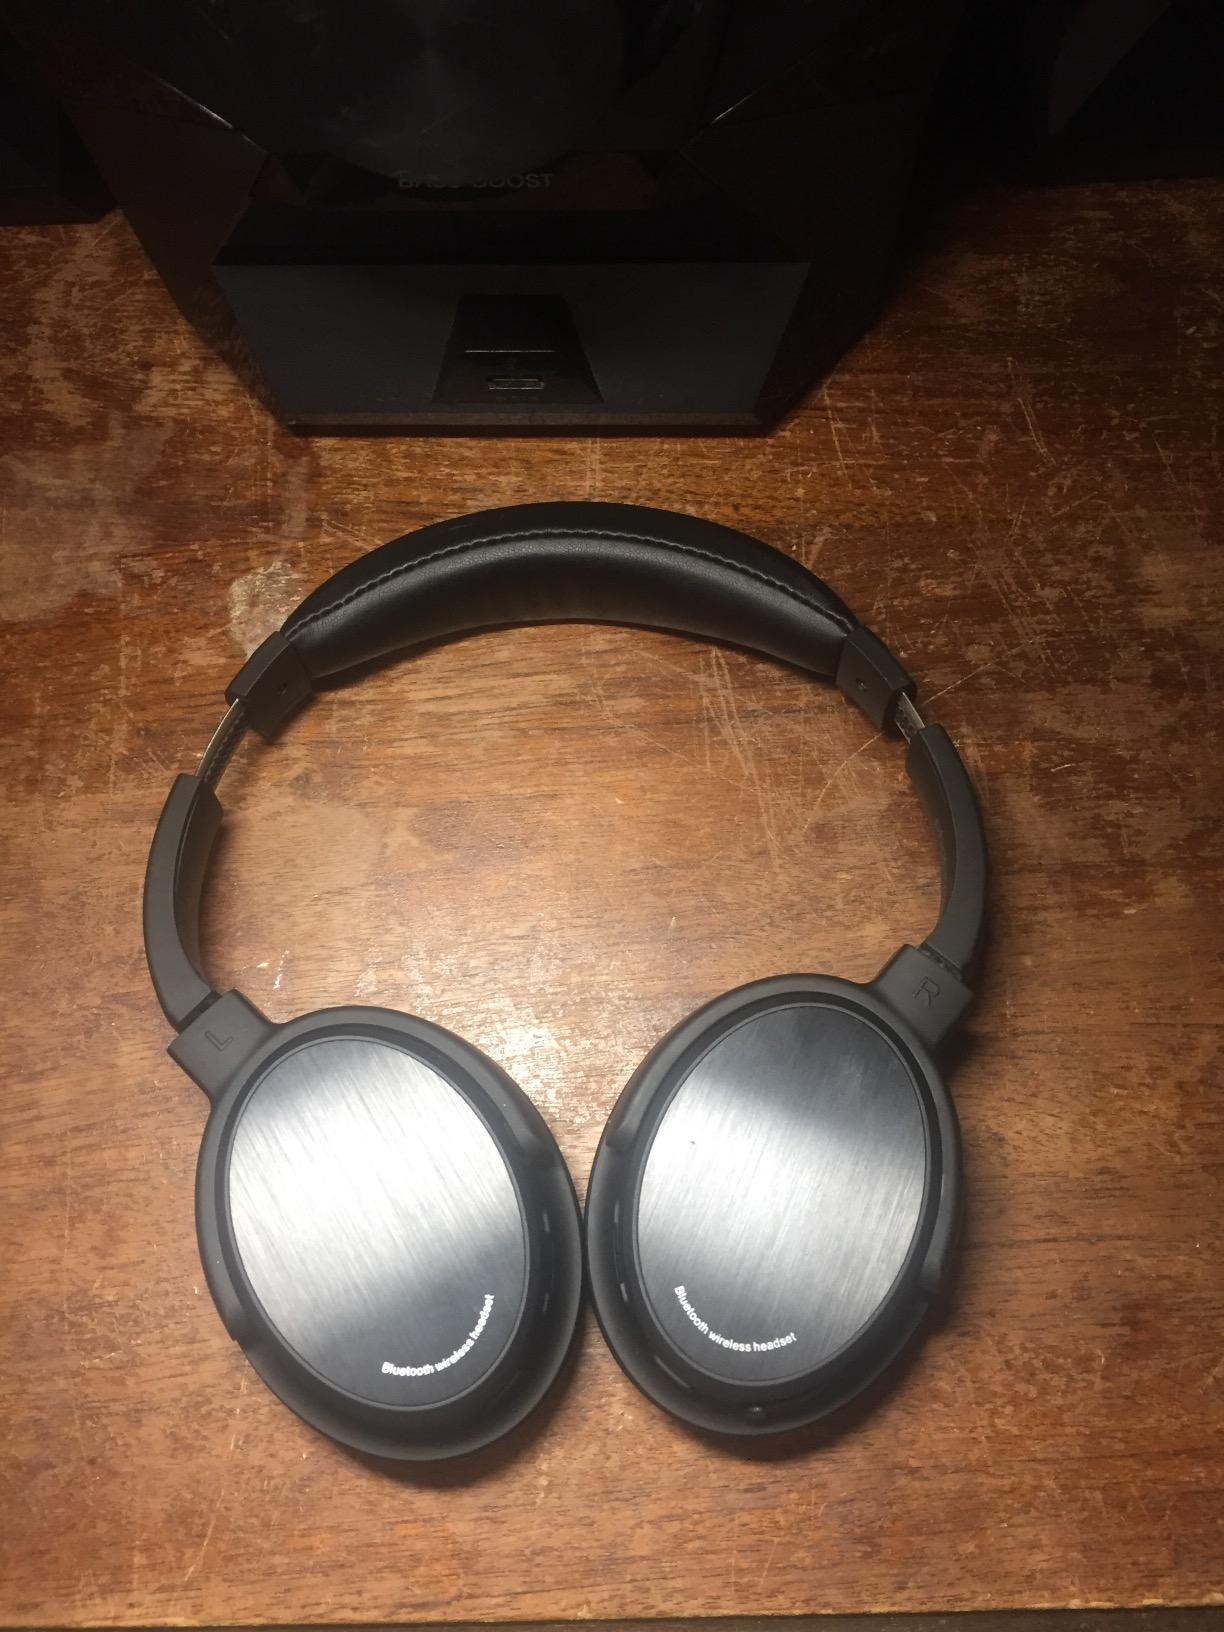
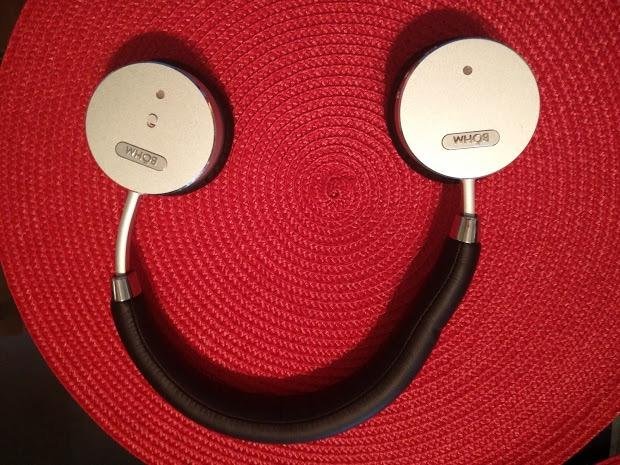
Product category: headphones
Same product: no